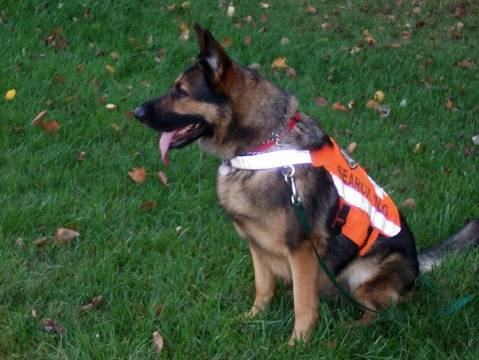
Label: dog